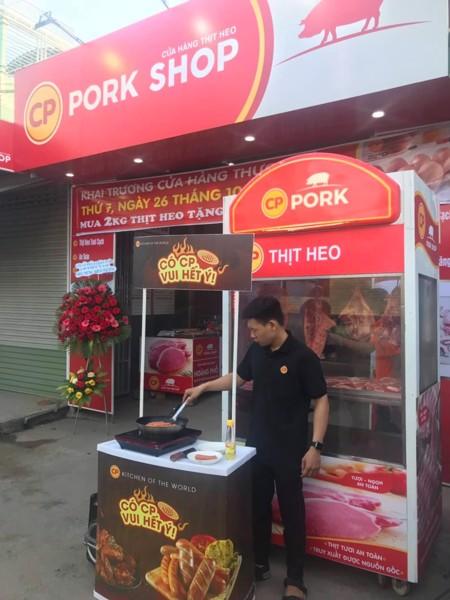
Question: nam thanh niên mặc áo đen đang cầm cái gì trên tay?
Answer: nam thanh niên mặc áo đen đang cầm cái đồ gắp thức ăn trên tay